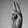
ASL letter: U